Eri Naam Prem

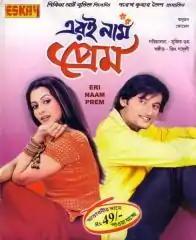
Theatrical release poster

Eri Naam Prem is a 2006 romantic Bengali film directed by Sujit Guha and produced by Naresh Kumar Jain under the banner of Eskay Movies. The film features actors Koel Mallick and Anubhav Mohanty in the lead roles. Music of the film has been composed by Jeet Ganguly.